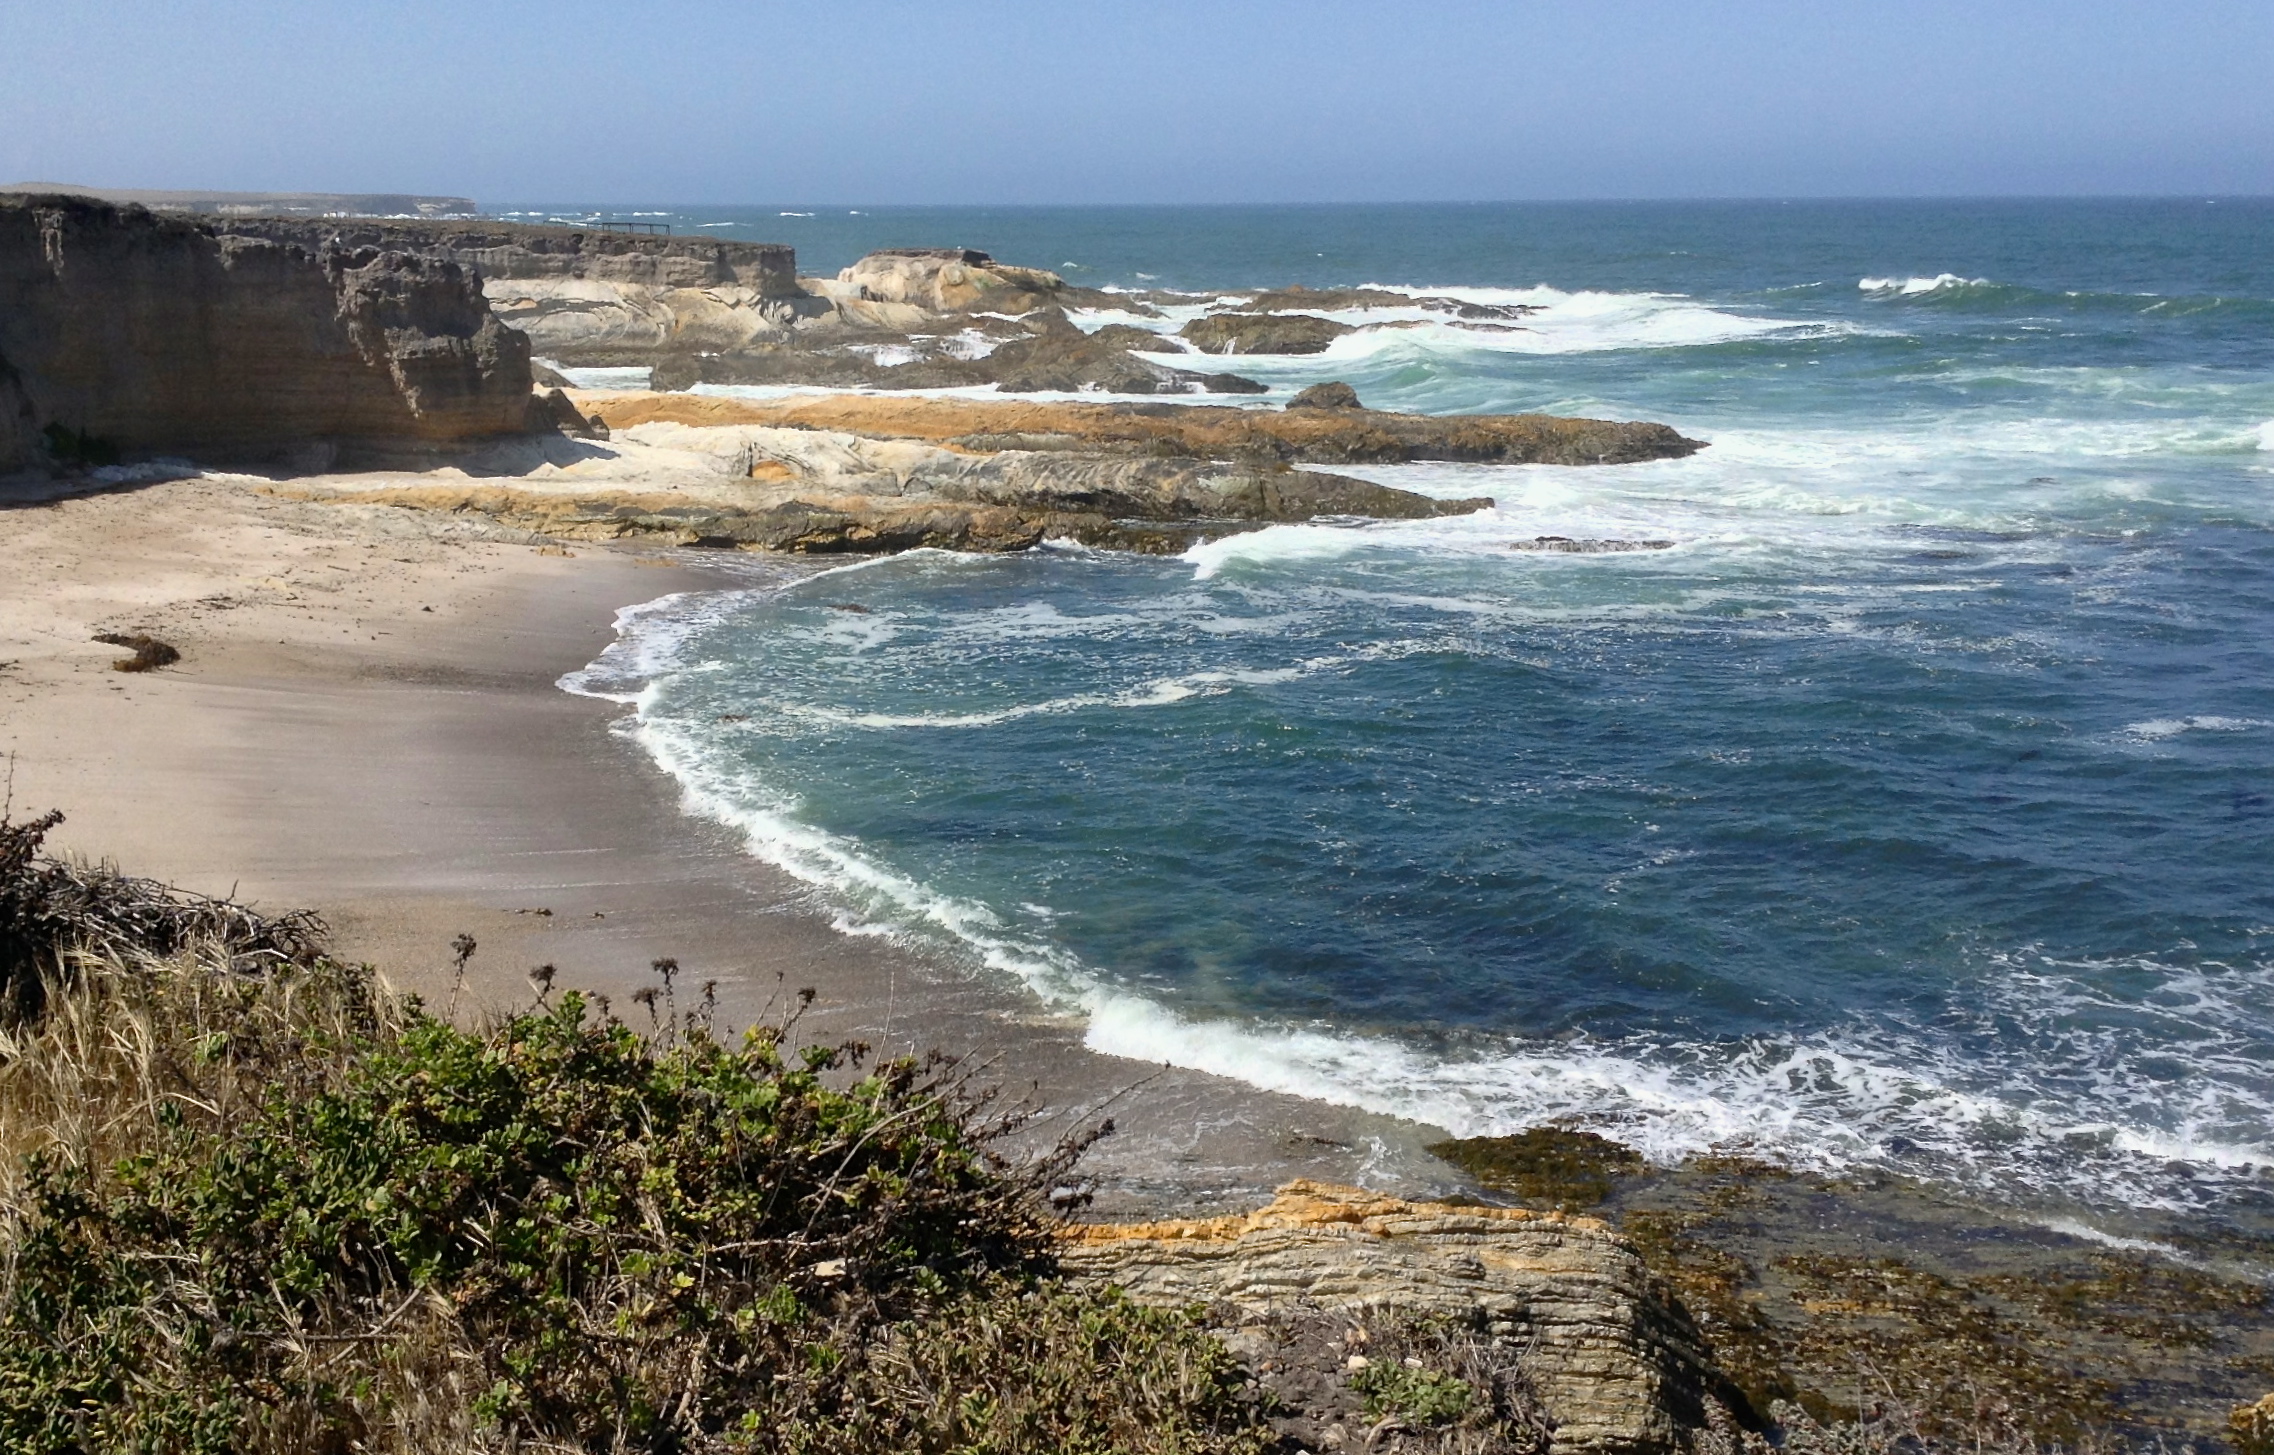
beach, sea, coast, rock, ocean, shore, wave, cliff, cove, bay, terrain, body of water, blufftrail, birdingthecentralcoast, montanadeorostatepark, corallinacove, centralcoastcalifornia, cape, landform, wind wave